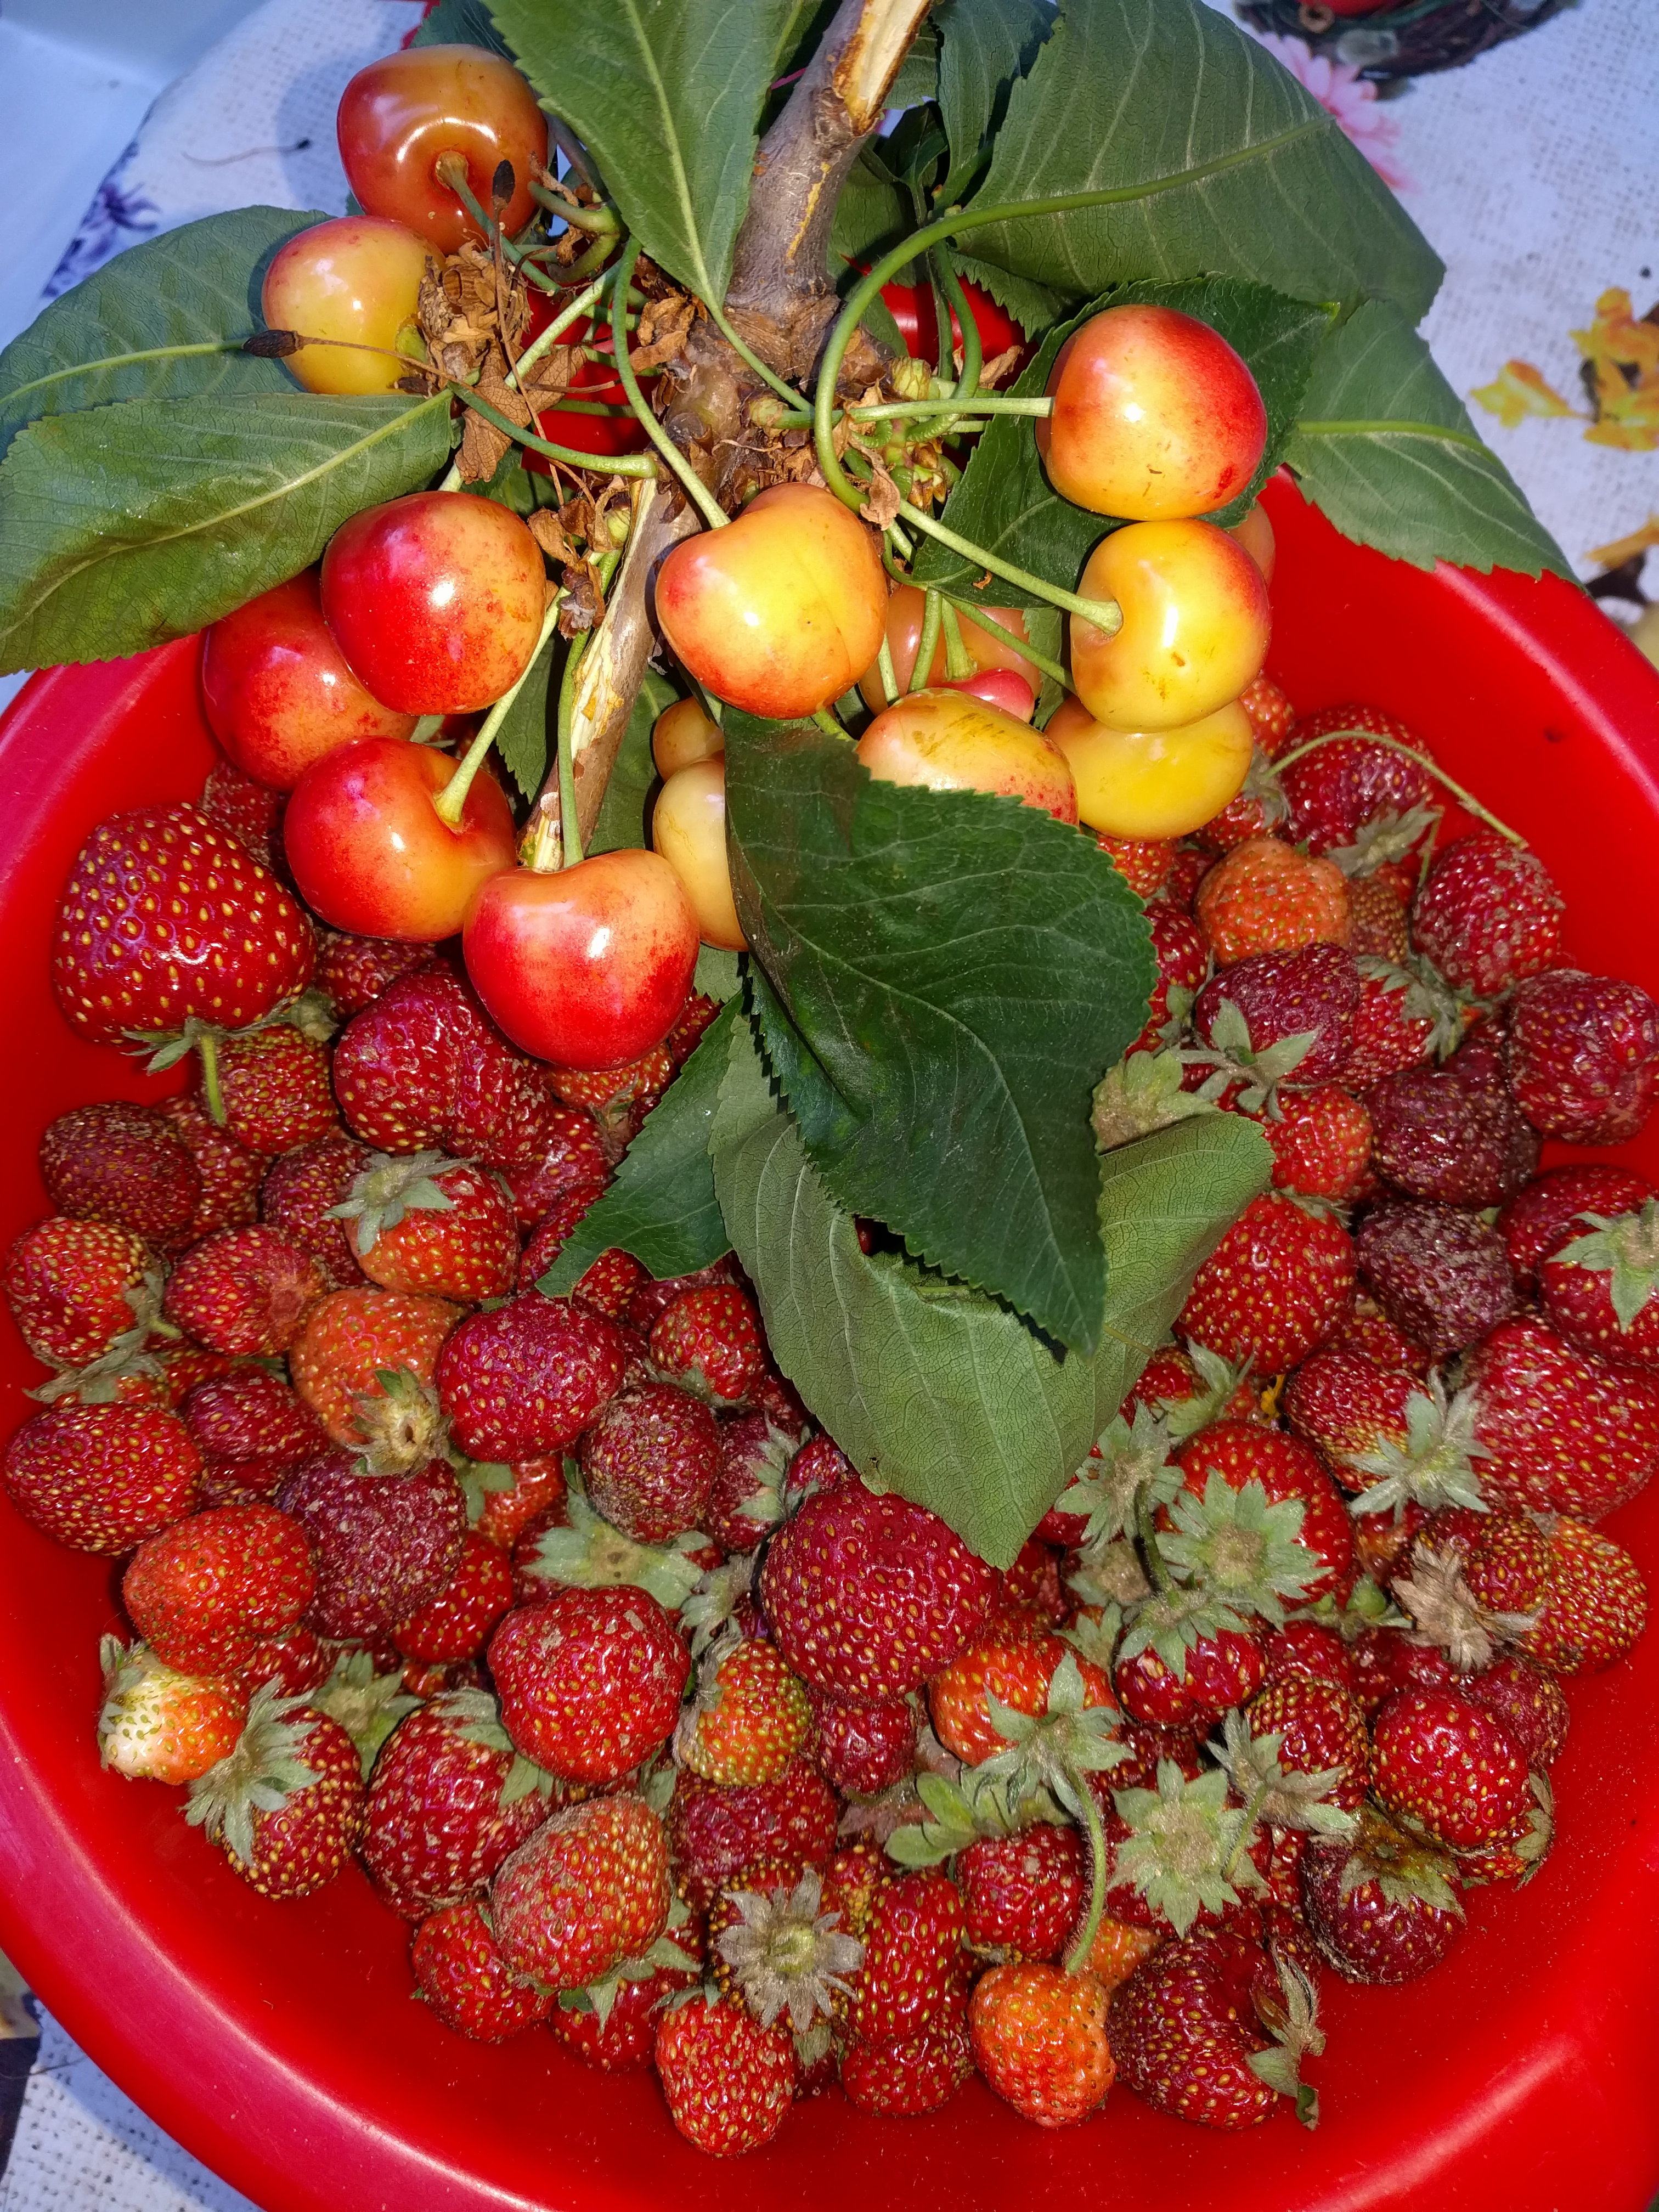
Label: generalcompost